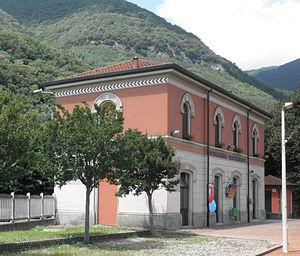
La gare de Pontelambro - Castelmarte est une gare ferroviaire italienne de la ligne de Milan à Asso, située sur le territoire de la commune de Ponte Lambro, près de Castelmarte, dans la province de Côme en région de Lombardie.